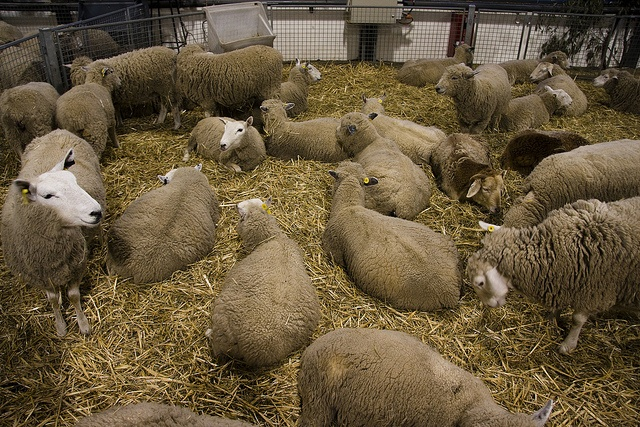
The sheep in the fence are laying on straw bedding.
A herd of sheep laying down in the hay
A small herd of sheep on hay in a barn.
Several sheep are pictured in an enclosure with hay.
a group of sheep sitting and standing on some grass